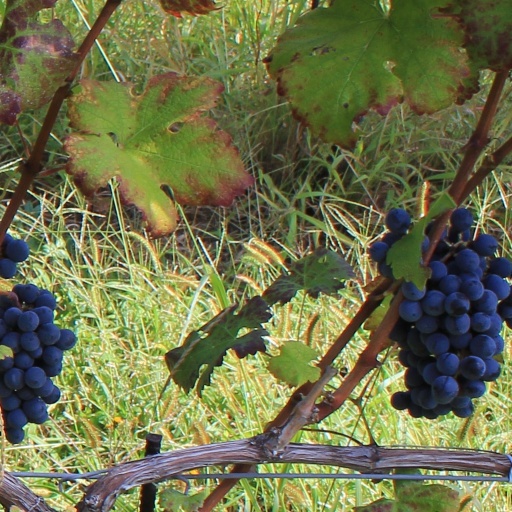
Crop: grape